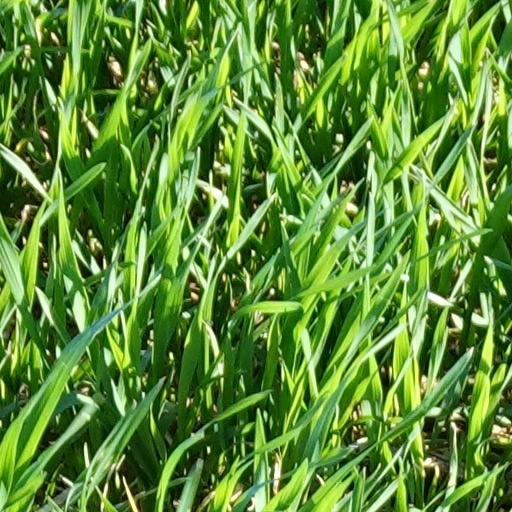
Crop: wheat